Forensic firearm examination

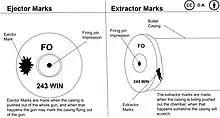
This is an example and explanation of Extractor/Ejector Marks on casings.

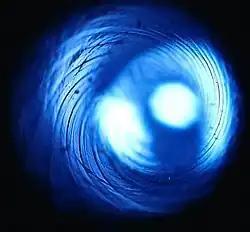
Rifling pattern for a Remington rifle showing a clockwise (right-handed) twist.

Preliminary examination of the bullet can exclude a large number of weapons by examining the general characteristics of a recovered bullet. By determining general aspects of the fired ammunition, a number of weapons can be immediately excluded as being incapable of firing that type of bullet. The make and model of the weapon can also be inferred from the combination of different class characteristics that are common to specific manufactures. The three main class characteristics of all bullets are the lands and grooves, the caliber of the bullet, and the rifling twist. All three can be tied directly to the type of barrel that was used to fire the bullet. The lands and grooves of barrel are the bumps and valleys created when the rifling is created. The caliber is the diameter of the barrel. The twist is the direction of the striations left by the barrel's rifling, clockwise (right-handed) or counterclockwise (left-handed). Most barrels will have a right-handed twist with the exception of weapons created by the Colt's Manufacturing Company which uses left-handed twists. Weapon barrels that match the class characteristics of recovered bullets can be examined further for individual characteristics to determine if the bullet came from that particular weapon.